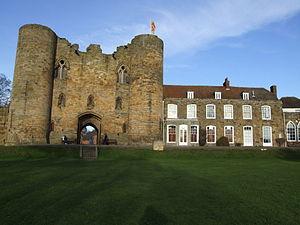
Tonbridge prononcé 'Tun-bridʒ est un bourg anglais du comté du Kent. En 2007, sa population était de 30 340 habitants. Le bourg se trouve au bord de la rivière Medway à environ 40 km au sud-est de Londres et à 6 km au nord de Tunbridge Wells. Il appartient au district administratif de Tonbridge and Malling, qui comptait 107 560 habitants en 2001.